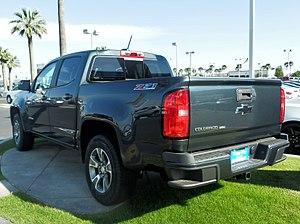
Le Chevrolet Colorado est un petit pick-up. Il existe en version simple ou double cabine.